East African Community

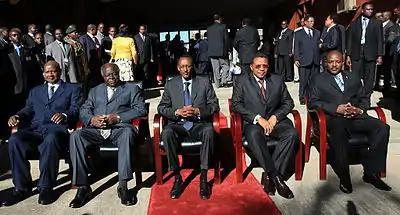
EAC heads in 2009. From left to right: Yoweri Museveni (Uganda), Mwai Kibaki (Kenya), Paul Kagame (Rwanda), Jakaya Kikwete (Tanzania), Pierre Nkurunziza (Burundi).

In October 2023, the DRC ordered the EAC force in the country to leave by 8 December, due to a "lack of satisfactory results on the ground". On 19 December 2023, the last of the EACRF forces had withdrawn from the Eastern DRC. To replace the EACRF, SADC forces on 15 December 2023 were deployed to the region to “restore peace and security in the eastern DRC”. Kenyan President William Ruto and Angolan President João Lourenço met in 8 January 2025 to discuss consolidating EAC and SADC efforts in peacemaking in the conflict area.